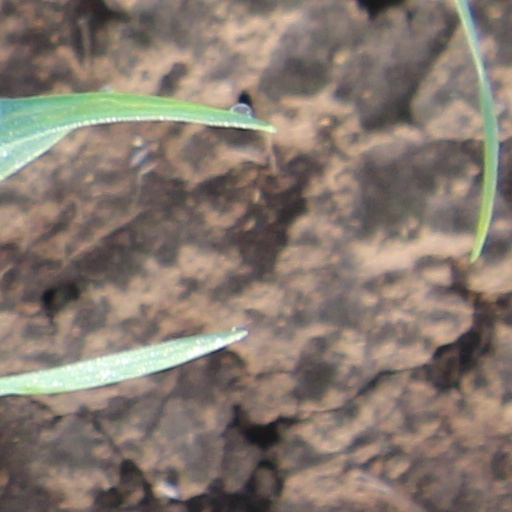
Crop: wheat